Naumburg Cathedral and the High Medieval Cultural Landscape of the Rivers Saale and Unstrut

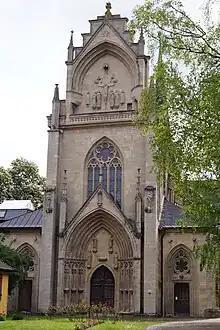
Facade of Monastery Pforta

The minster was built in the 1130s in the plain character of the Cistercians monasteries. In 1251, the Cistercians decided on an ambitious building project. Even though the new church building with its west façade was still ascetic in the interior decor, it clearly reflected the significant economic and political power of the monastery. The Gothic choir of the minster is the architectural example of the regional Gothic reception with French roots, transferring the latest shapes and forms inspired by French Gothic design and adapting them to local conditions. The glass paintings of the church, including in Europe's oldest Cistercian tracery rose window preserved almost completely together with its glazing, are an extraordinary treasure of medieval paintings.